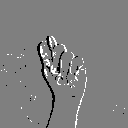
ASL letter: t